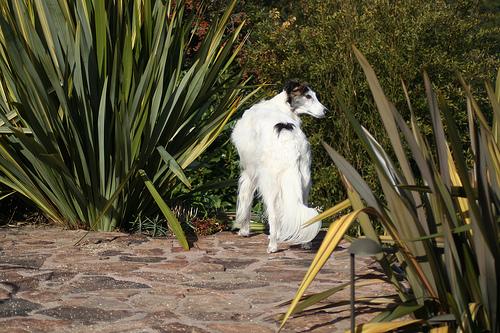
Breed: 226-n000064-borzoi